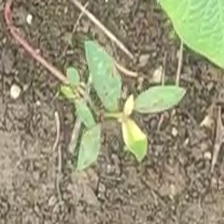
Weed species: Moti_dudhi(Euphorbia_geneculata_L)